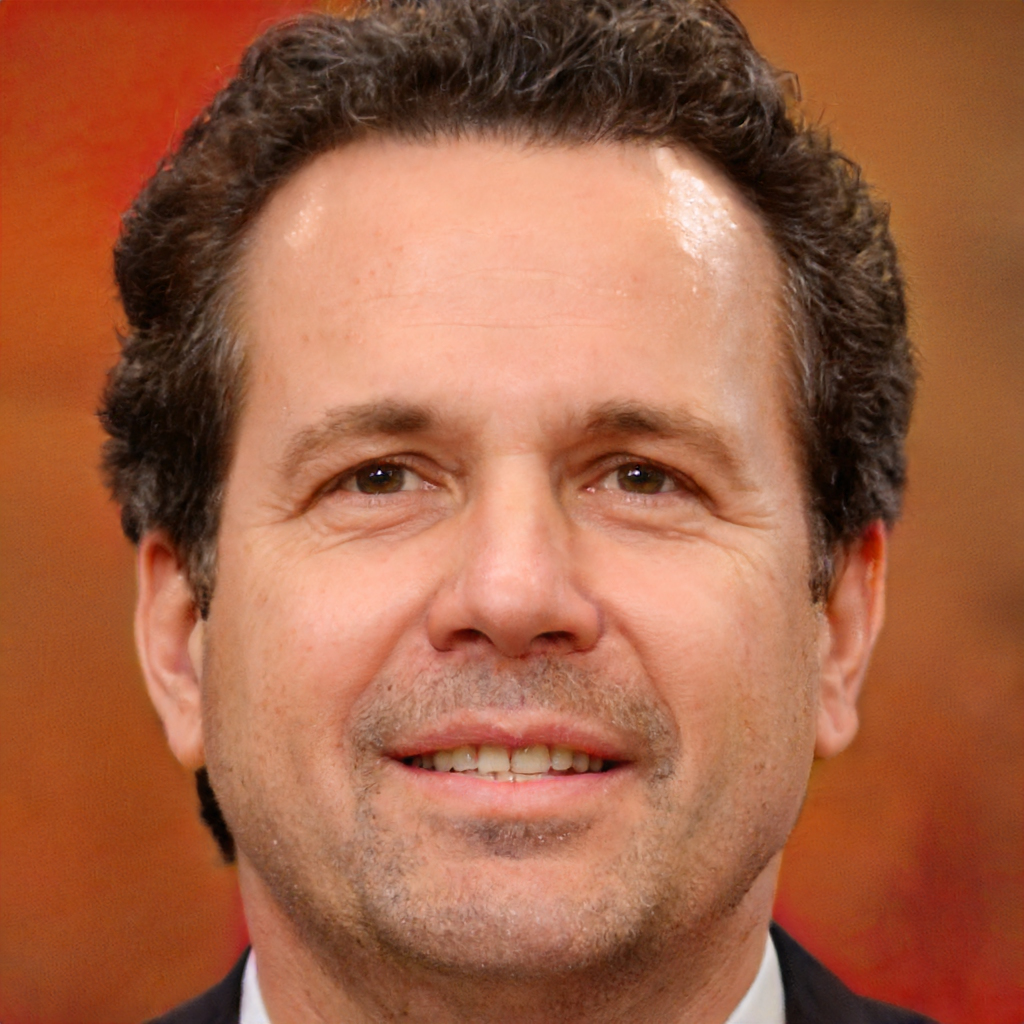
Label: No Watermark